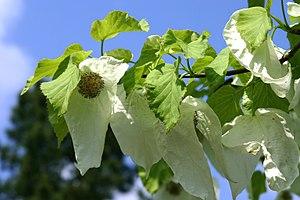
Davidia involucrata, appelé aussi Arbre aux mouchoirs ou encore Arbre aux pochettes, en raison de ses larges bractées blanches, est un arbre de la famille des Nyssaceae originaire de Chine, aujourd'hui rare ou disparu de la plupart de ses régions d’origine.